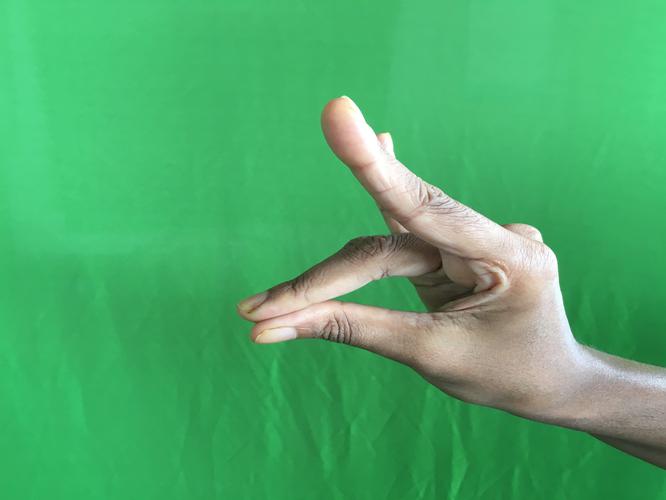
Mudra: Simhamukham
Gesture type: single_hand